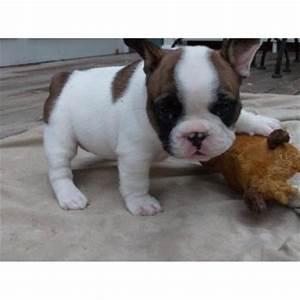
Label: dog